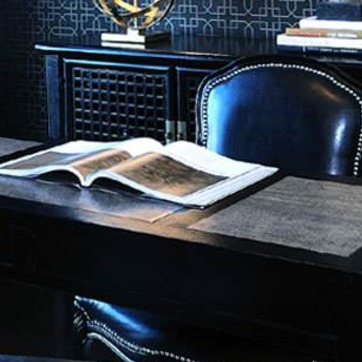
Material: paper